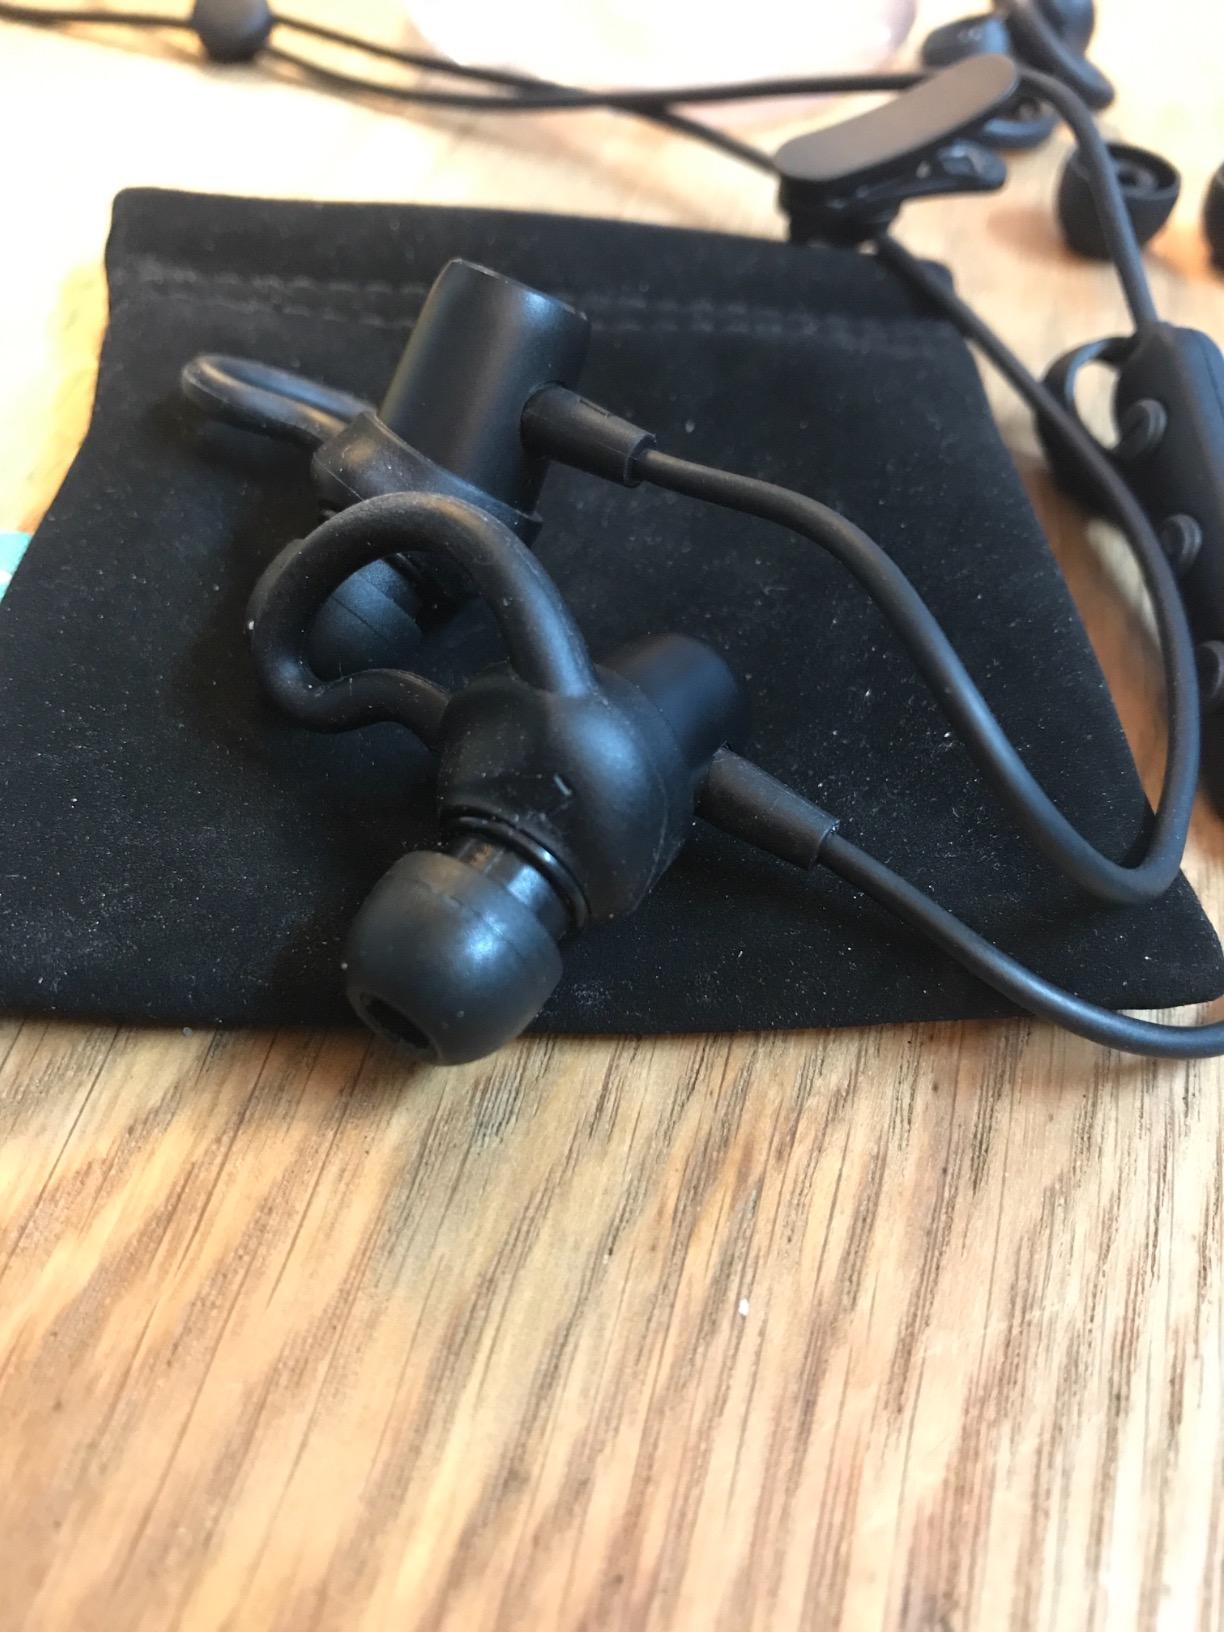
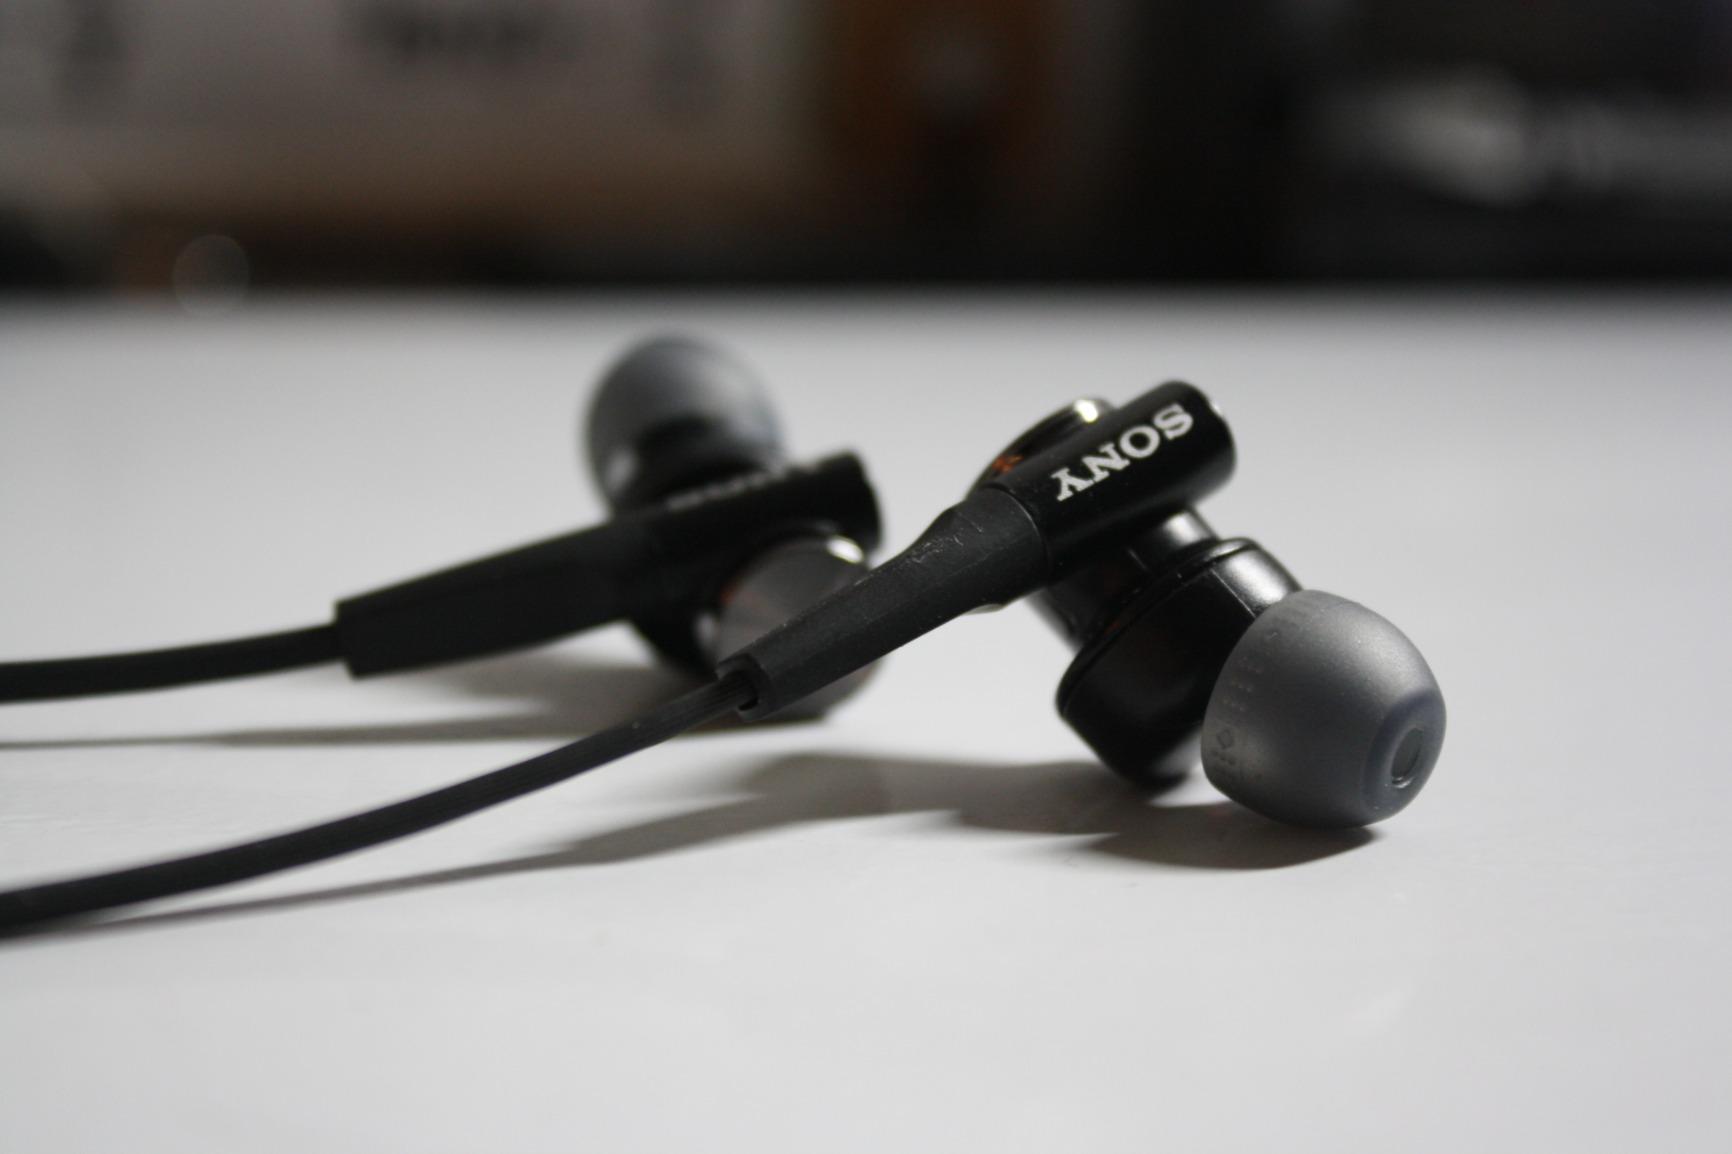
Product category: headphones
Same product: no